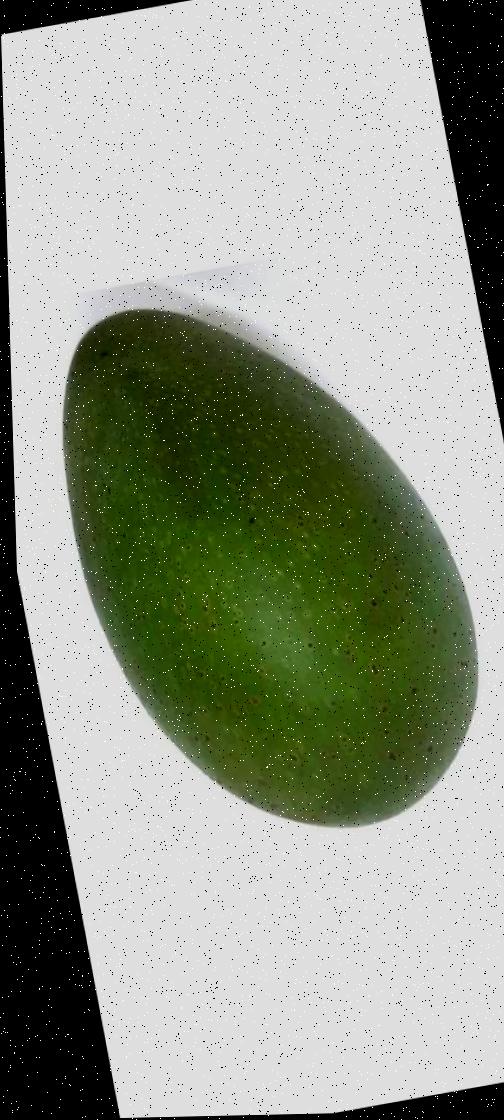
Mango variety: Ashshina Zhinuk